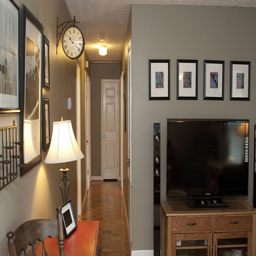
A large flat screen TV sitting on top of a wooden stand.
A hallway of a home with a clock mounted high on the wall.
A very nice hallway with wooden floors and wide screen tv on oak cabinet.
There is a hanging clock in the hallway of the home.
A television and a table in a room.